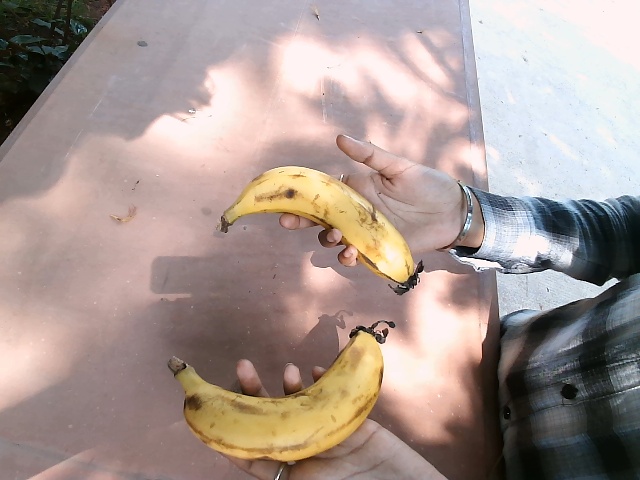
Label: Ripe_Banana